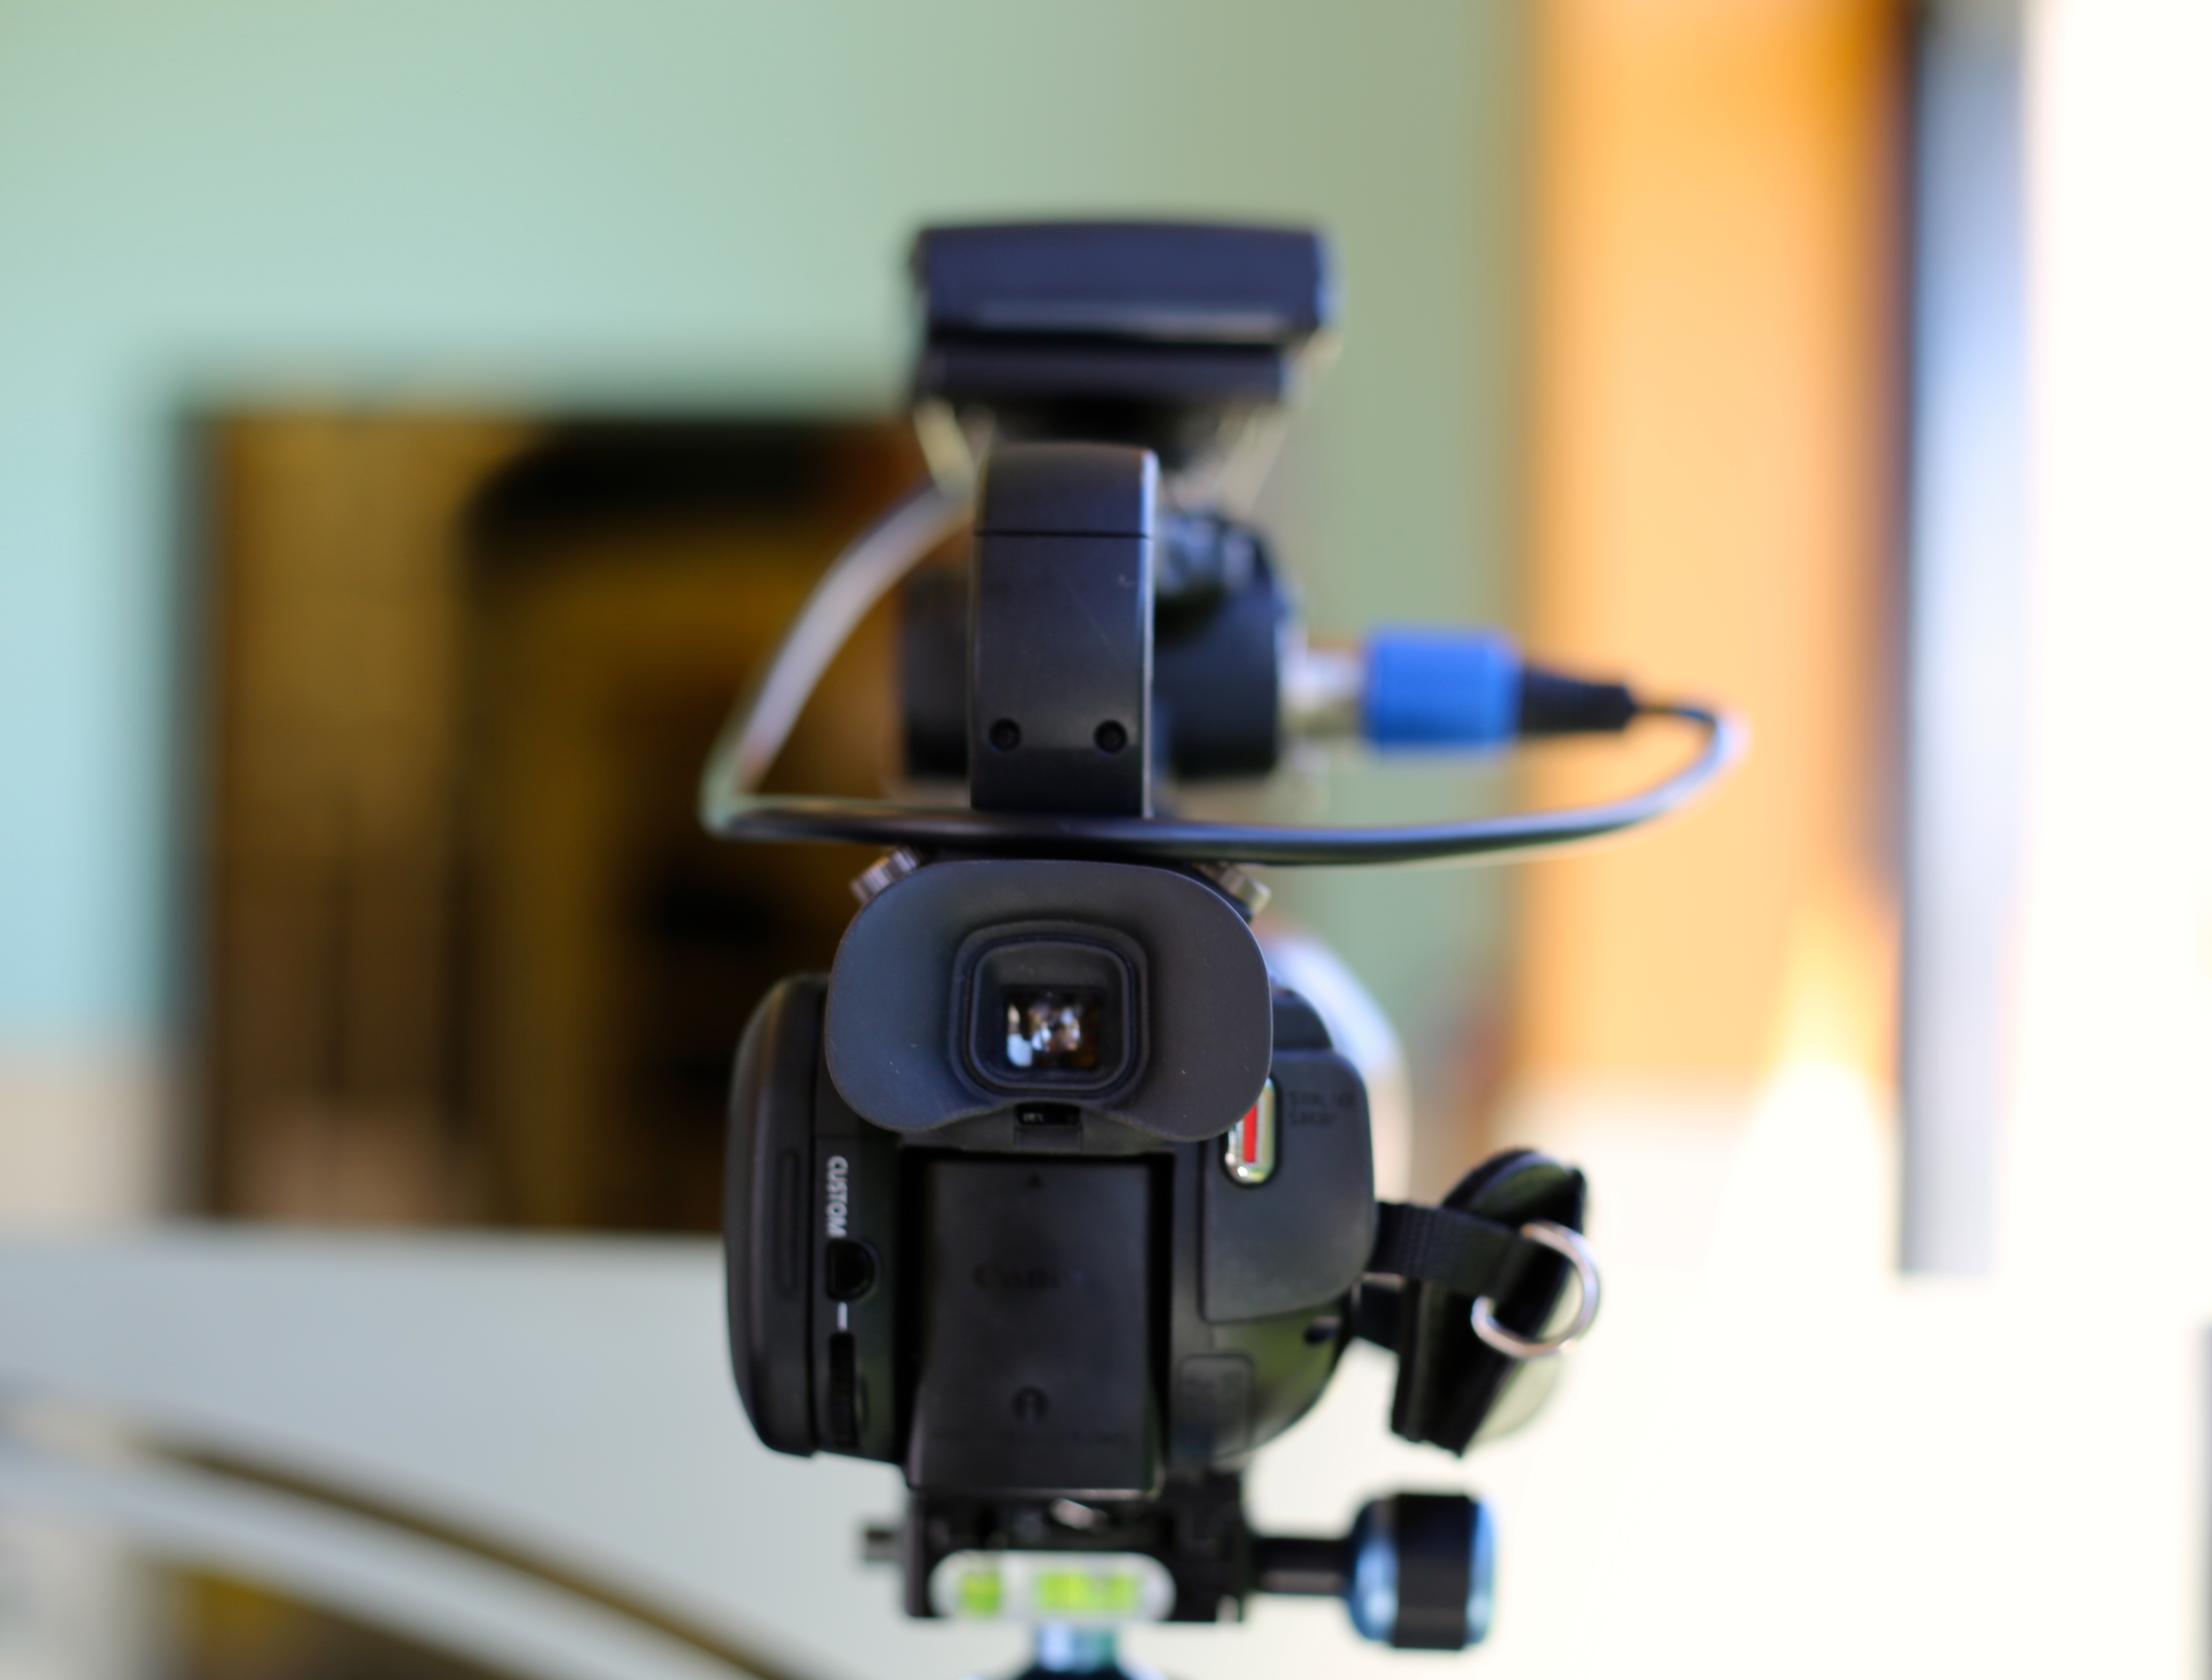
technology, camera, film, product, video, movie, multimedia, cameras optics, camera accessory